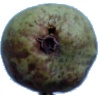
Label: Pear Stone 1